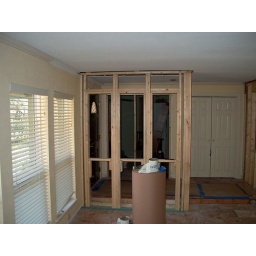
This new wall by the front door will give us some privacy when people come to visit the house.